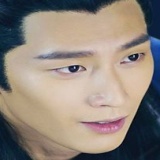
diễn viên Đậu Kiêu